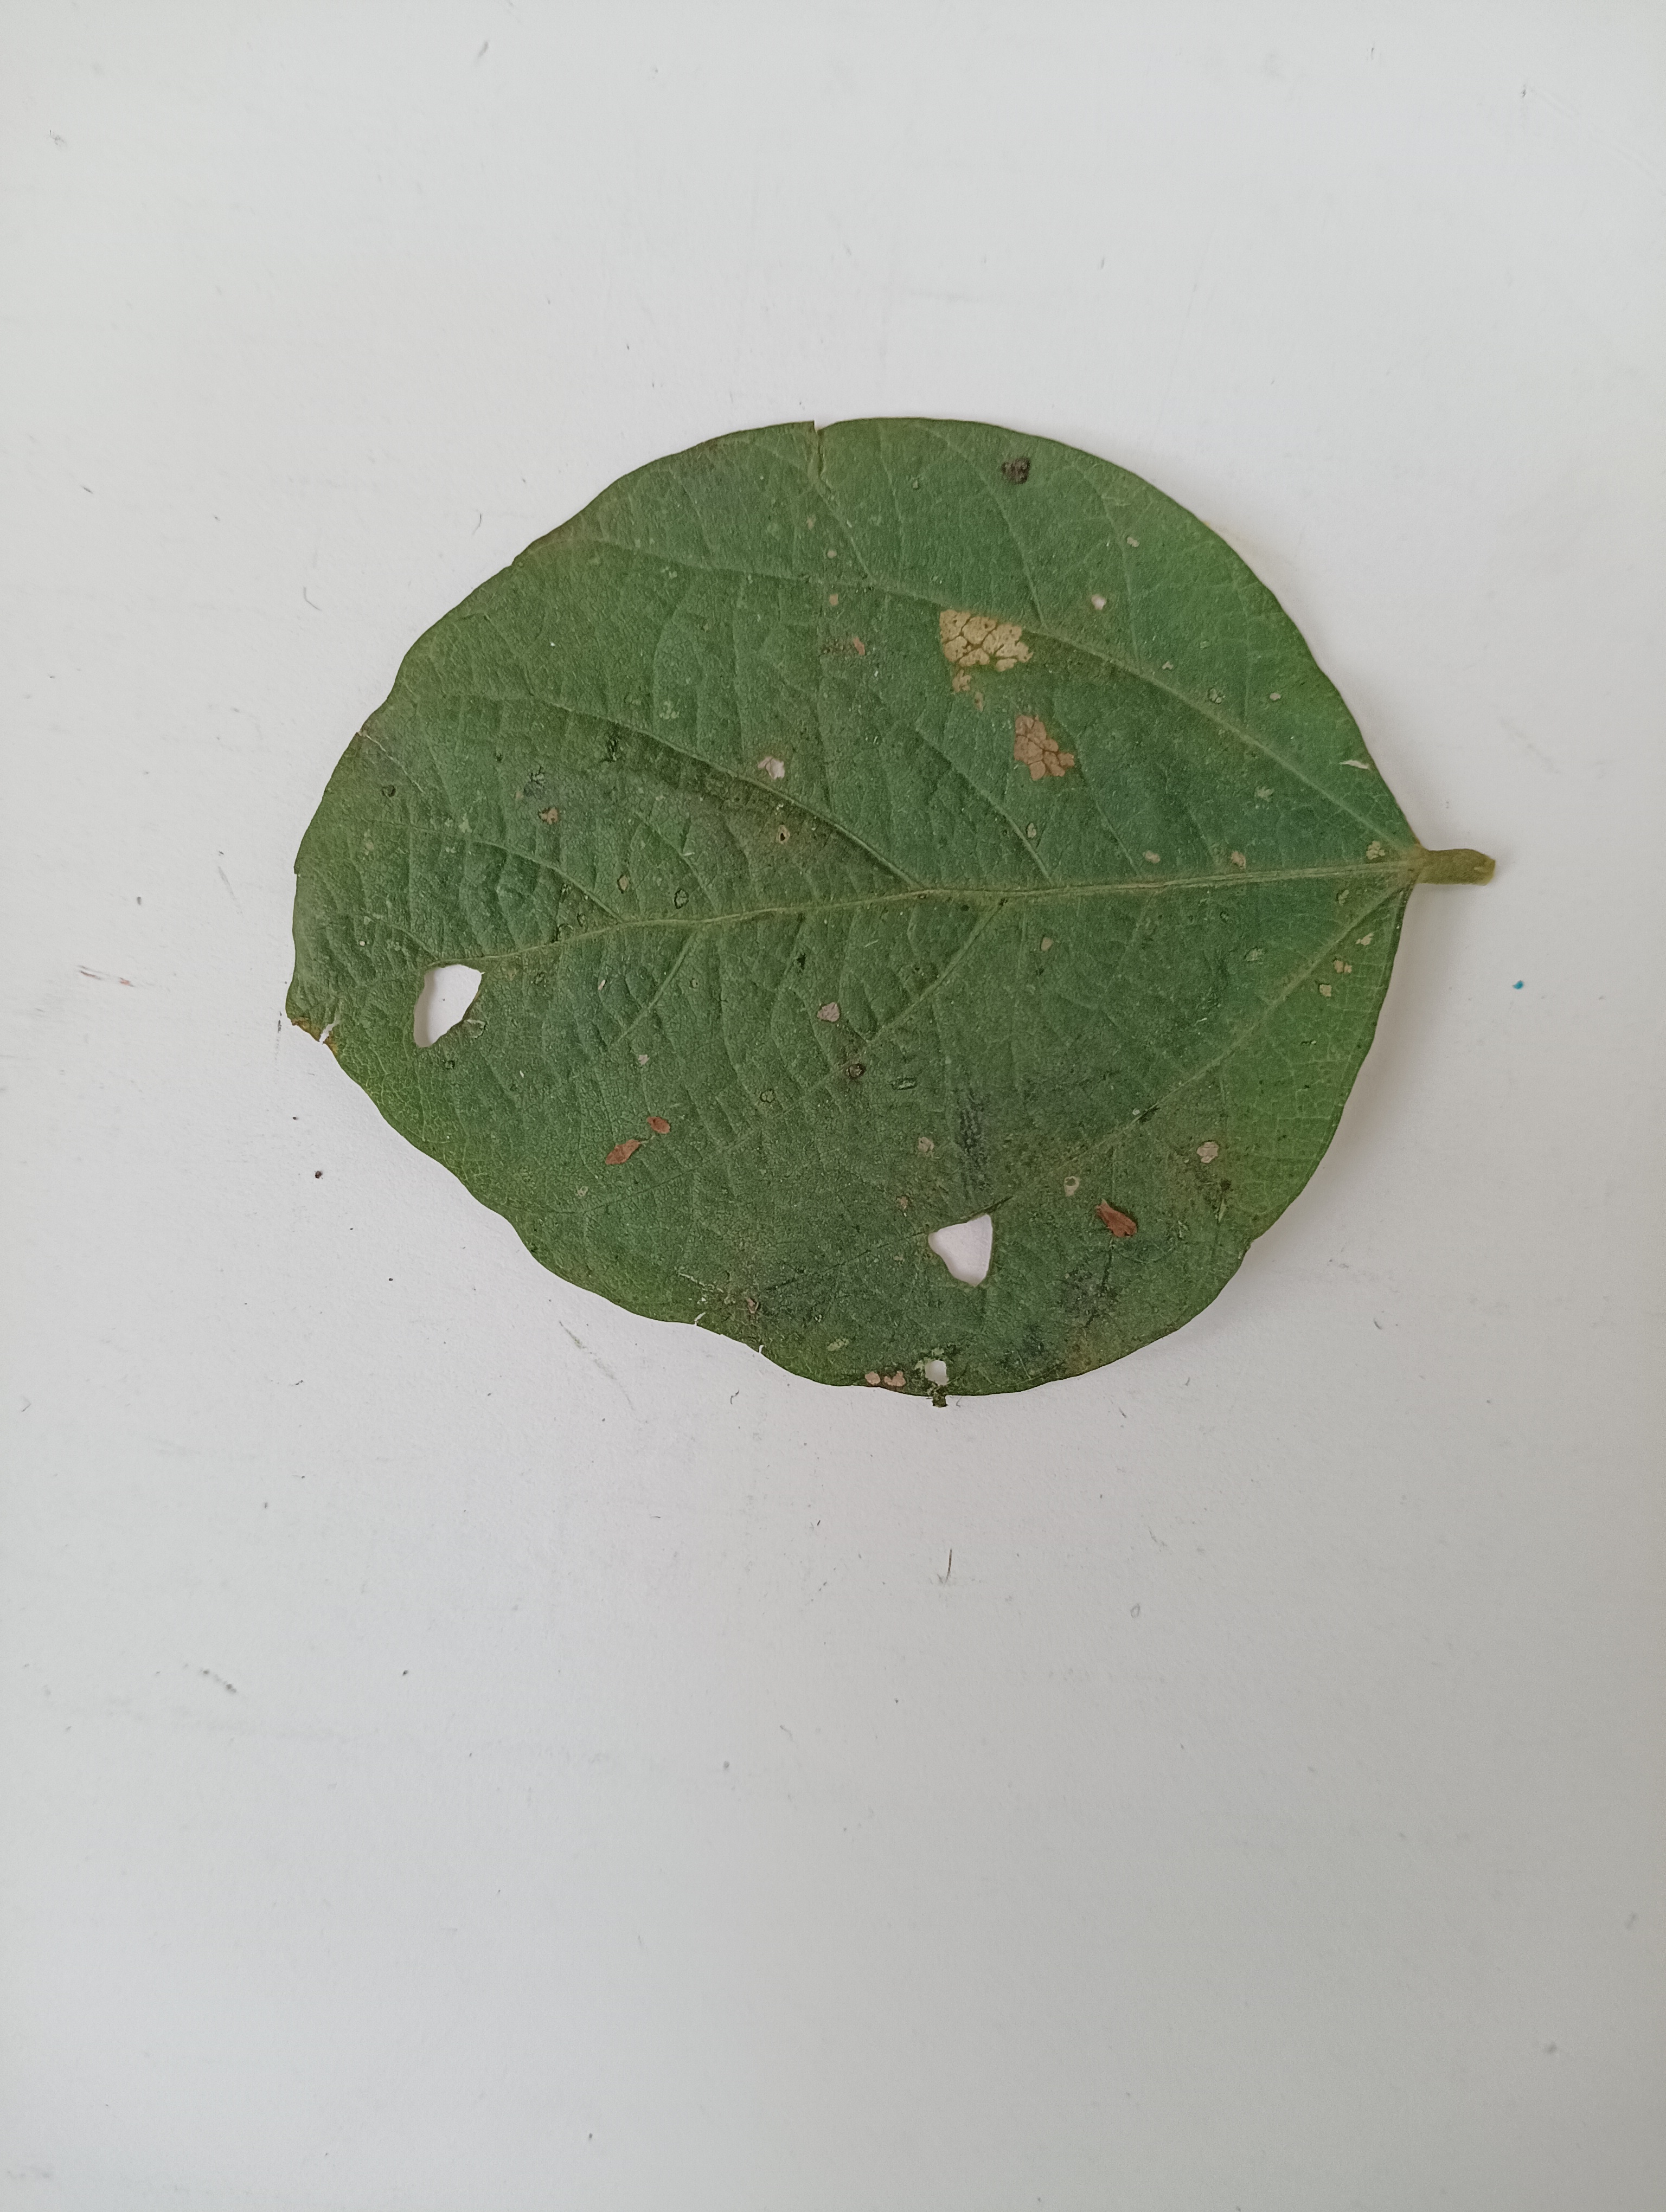
Label: Bacterial leaf Blight